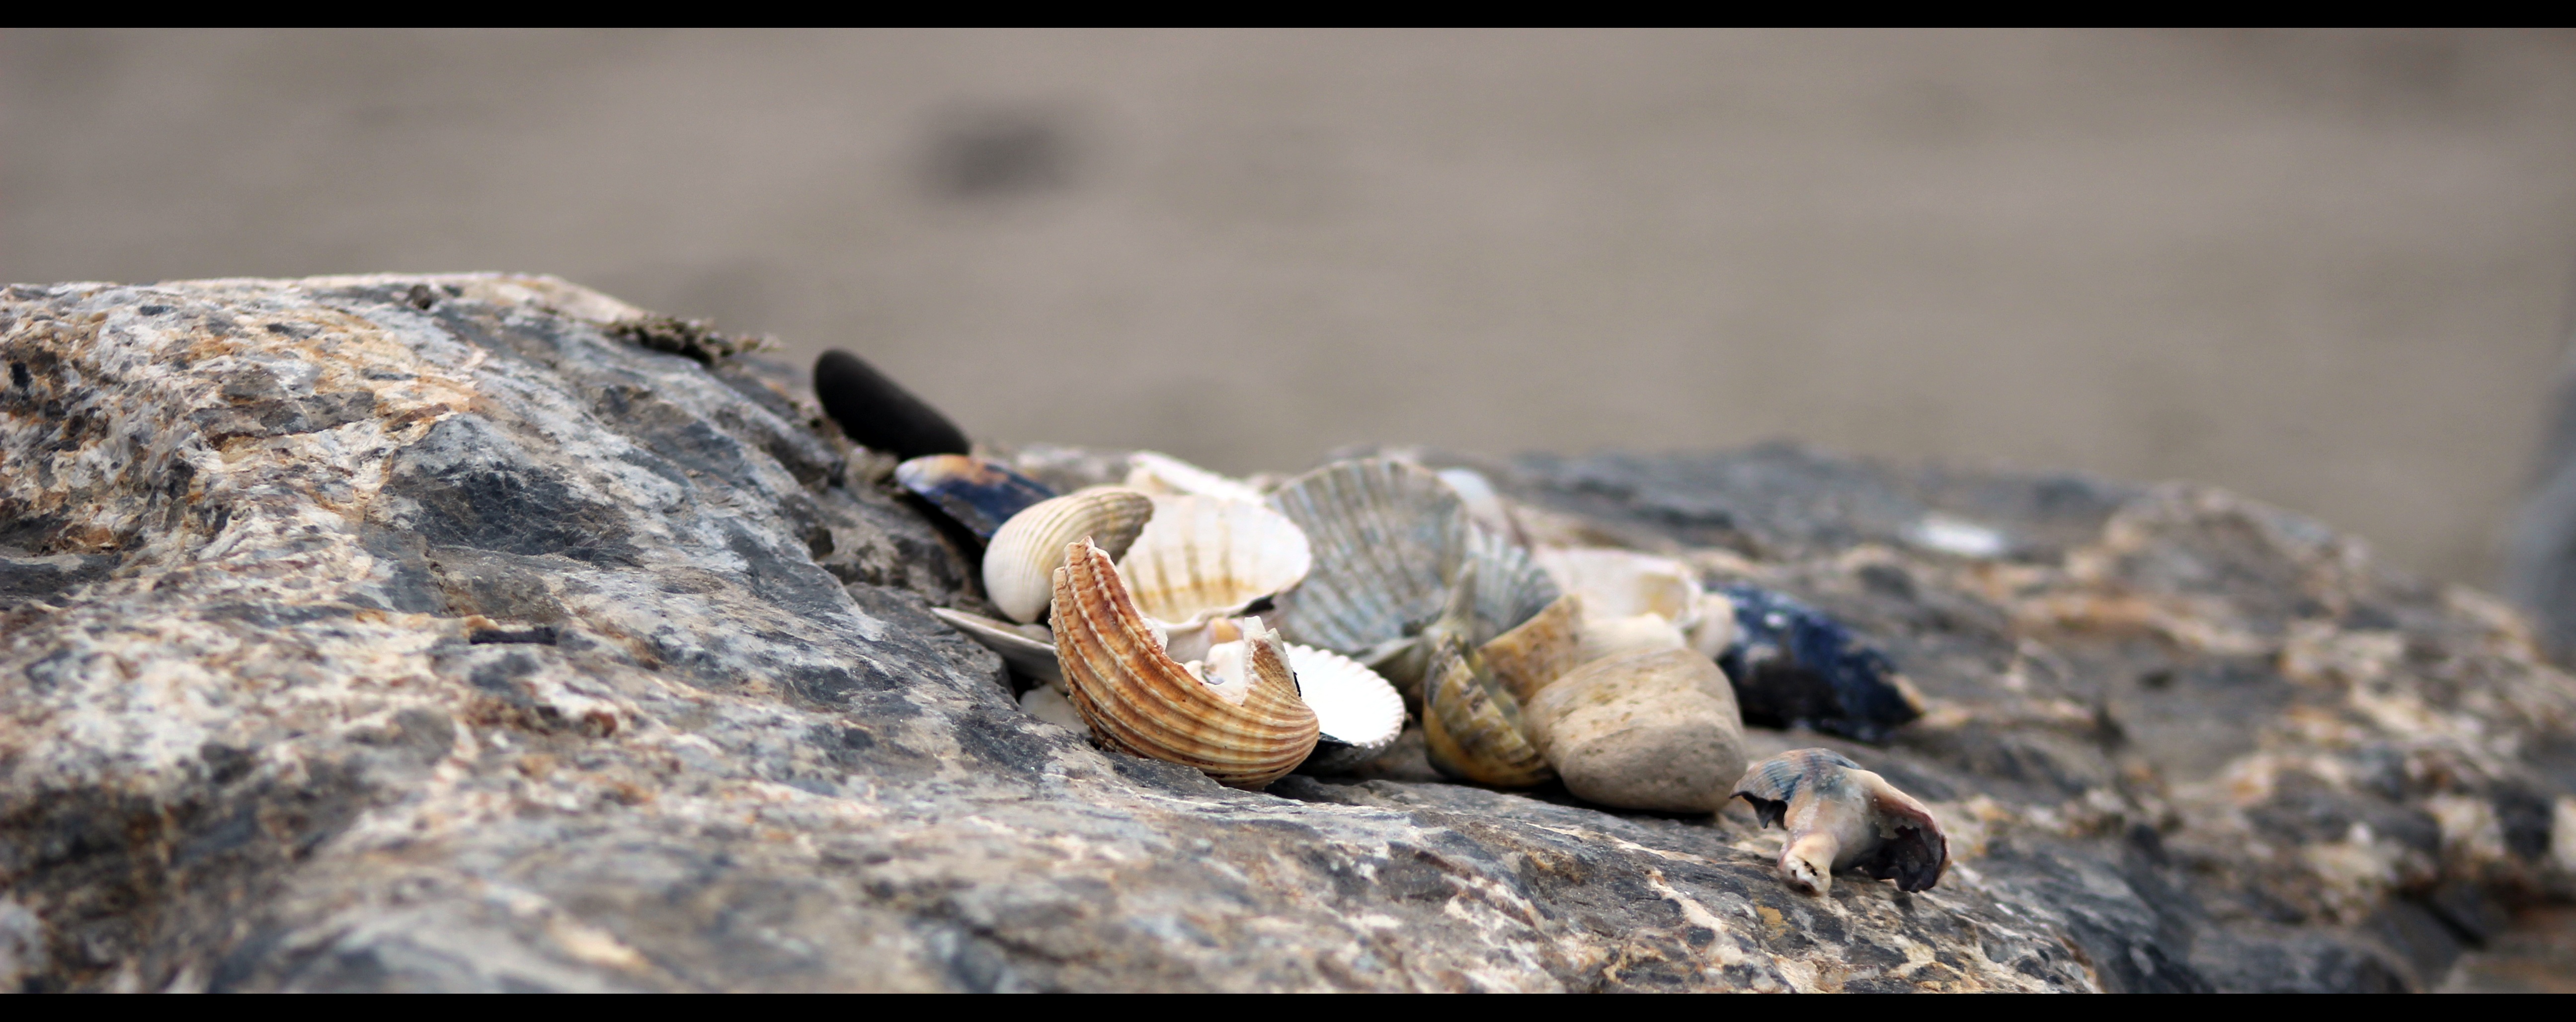
beach, landscape, water, nature, outdoor, rock, ocean, stone, wildlife, pattern, natural, seafood, fauna, shell, invertebrate, close up, marine, see, macro photography